Il ritorno d'Ulisse in patria (Raymond Leppard recording)

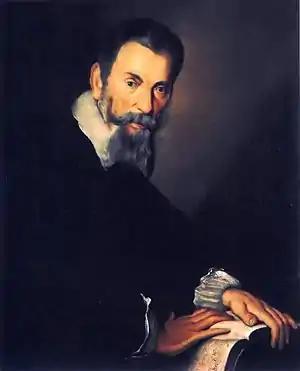
Claudio Monteverdi portrayed in Venice by Bernardo Strozzi in 1640

The musicologist Denis Arnold reviewed the album on LP in "Gramophone" in December 1980, comparing it with earlier versions of the opera conducted by Rudolf Ewerhart and Nikolaus Harnoncourt. Ann Murray and Patricia Parker were deft in their minor roles, he thought, but their starrier colleagues were less satisfactory. Frederica von Stade, he conceded, "does sing uncommonly well, with some delicious veiled tone to convey Penelope's anguish". But some of her music had had to be transposed into the wrong key, and she was too young to play Penelope plausibly. "Penelope need not be portrayed as an old woman, but at least her face has been lined by the troubles of her life; Miss von Stade is far too attractive for us not to suspect that the suitors are after her body as well as the throne". Ewerhart's Maureen Lehane was much more "au fait" with Monteverdi's phrasing and accentuation than von Stade, and more successful too at expressing Penelope's "pathos and dignity". Penelope's husband was also better sung on Ewerhart's LPs than on Leppard's. Ewerhart's Gerald English had a much better grasp of Monteverdi's idiom than Leppard's Richard Stilwell, and presented a Ulisse who was convincing in sounding as though his return to his homeland had refreshed his weary soul. Orchestrally, Leppard's London Philharmonic sounded heavy-handed after one had heard Ewerhart's smaller Santini Chamber band. The score that Leppard used on his album was the edition that he had assembled himself, and it had both good points and bad. He had addressed the lacunae in the opera's Vienna urtext with great skill, composing a missing ballet, for instance, that could easily be mistaken for one of Monteverdi's "Scherzi Musicali". But he had written an aria for Penelope that sounded incongruous, and he had been unwise to recompose the scene in which Penelope's suitors take turns to try to bend Ulisse's bow. His use of a large orchestra was justifiable in principle - the earliest extant score of the opera had been found in Vienna, and Viennese court productions if the early 1600s were believed to have deployed a wide assortment of instruments. However, the way in which he used his resources was ill-judged. Much music for which Monteverdi had wanted only a simple bass continuo had been augmented with strings and brass. The result was that "the expressive movement between recitative, arioso and aria is obscured ... and the music becomes monotonous". Moreover, the richness of Leppard's orchestration diverted listeners' attention away from his singers and their words. Leppard's album was exciting, and would be welcomed by devotees of Glyndebourne, but Ewerhart's was definitely preferable.